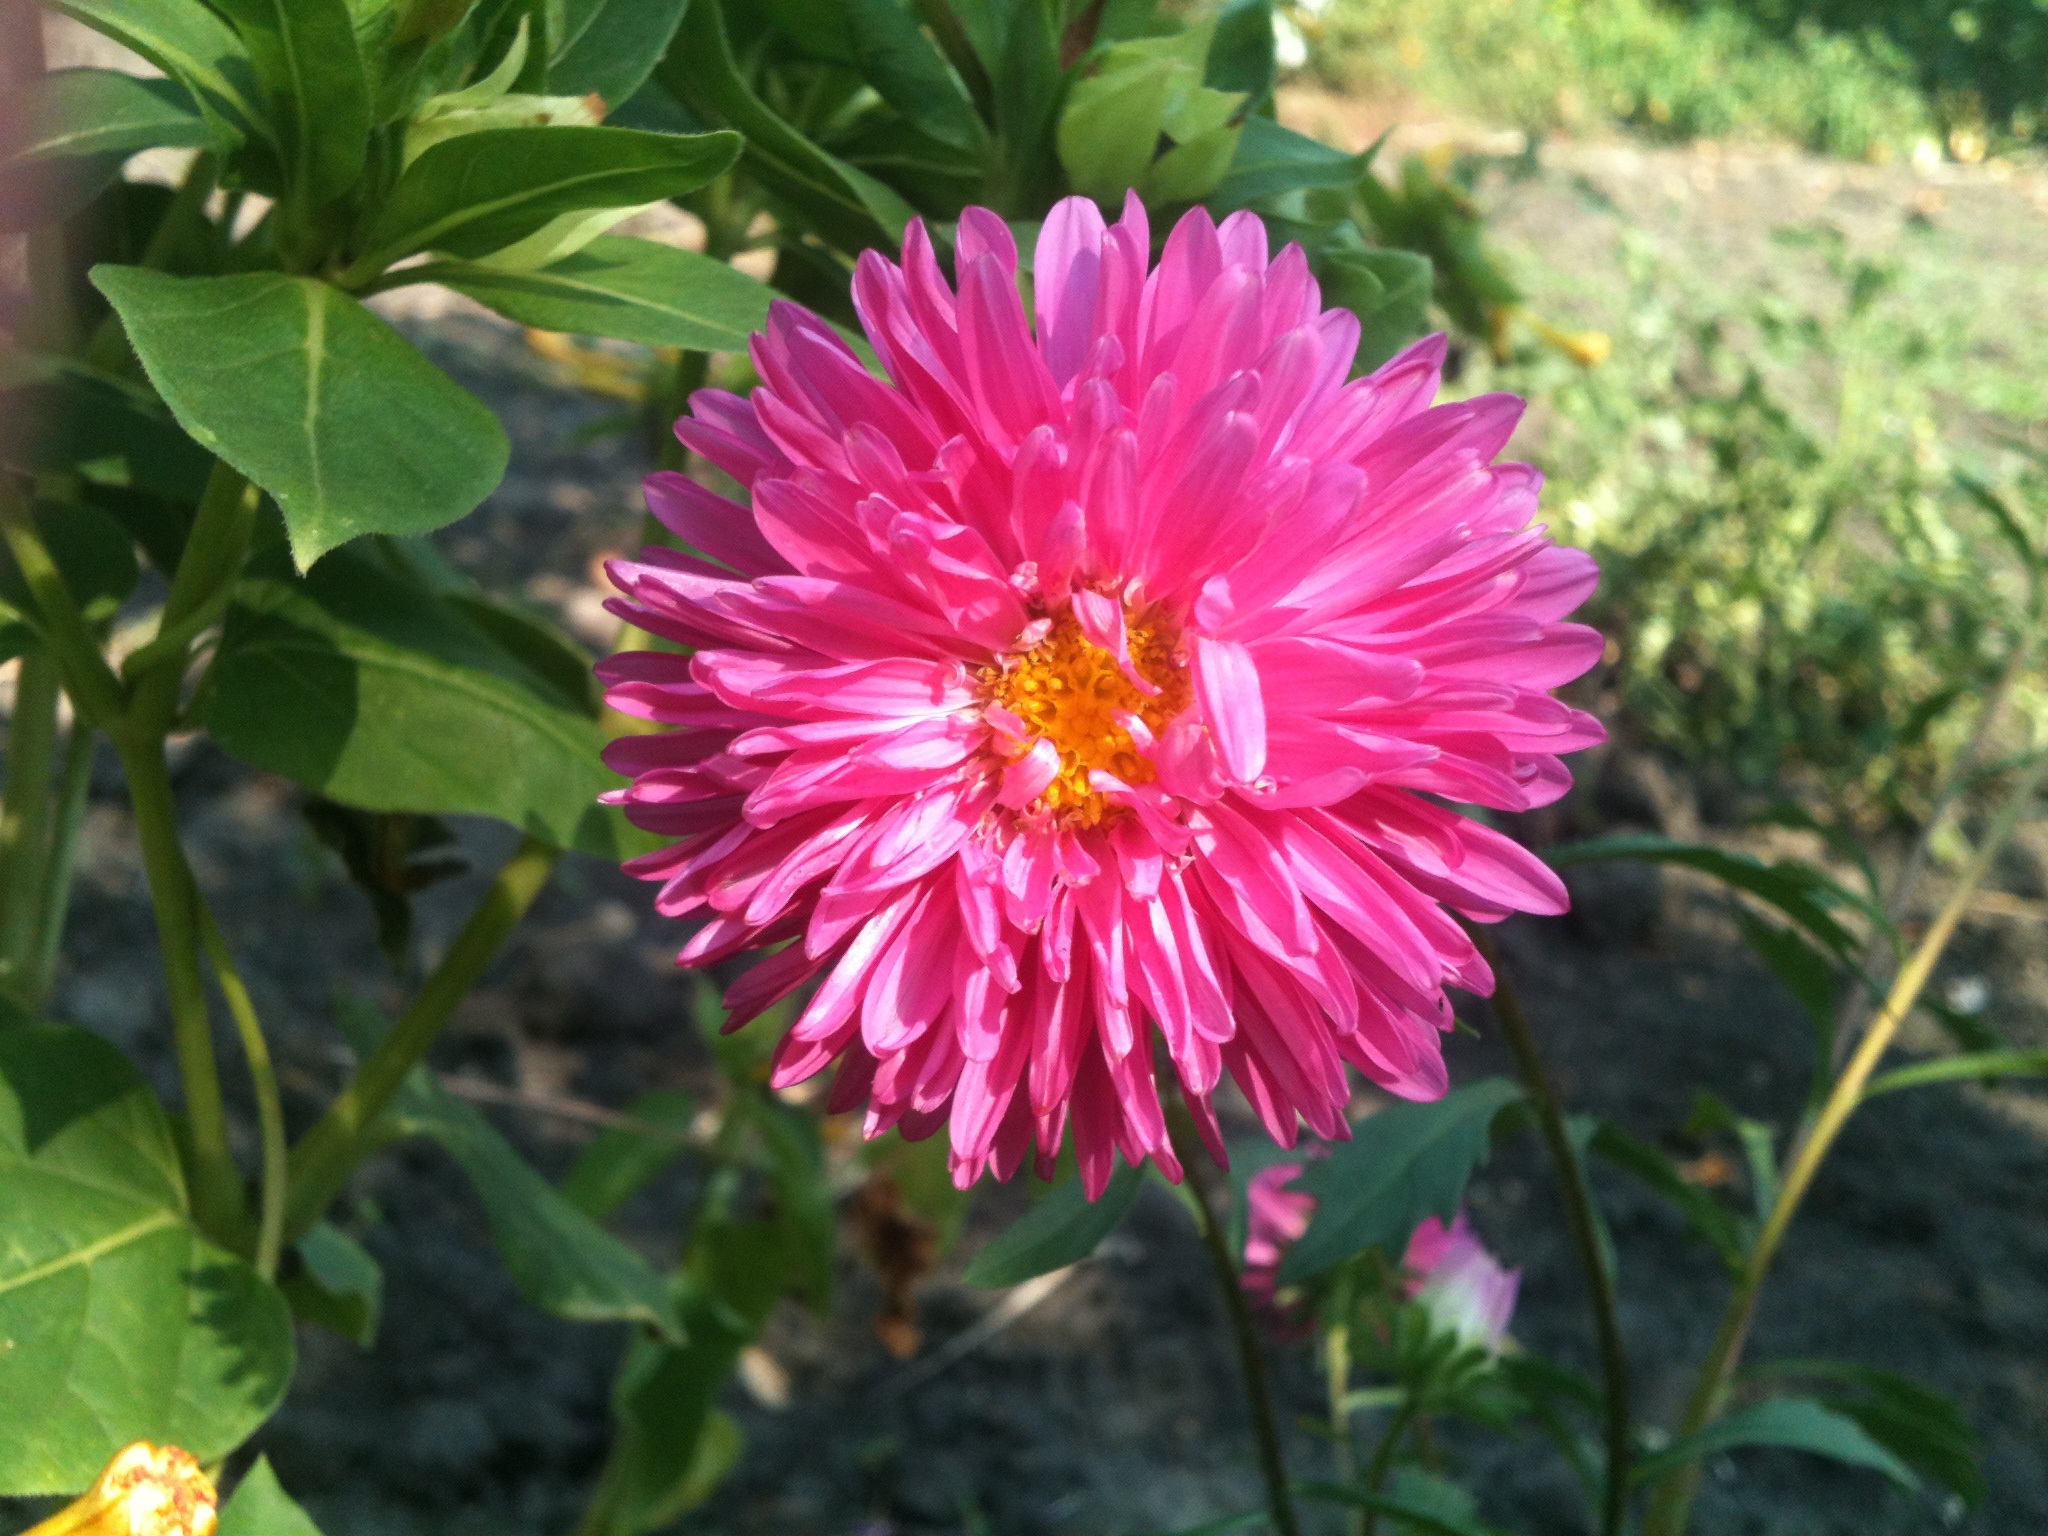
plant, flower, petal, botany, colorful, pink, flora, botanical, dahlia, sunny, aster, flowering plant, daisy family, asterales, annual plant, land plant